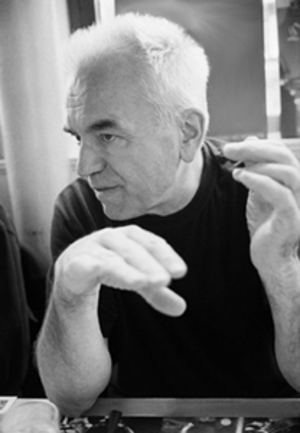
Cette photo est celle de M. Horst Widmann. Elle a été réalisée par M. Christophe Lepecq.
Horst Widmann, né le 8 août 1938 à Leoben, en Autriche, est un artiste contemporain autrichien.